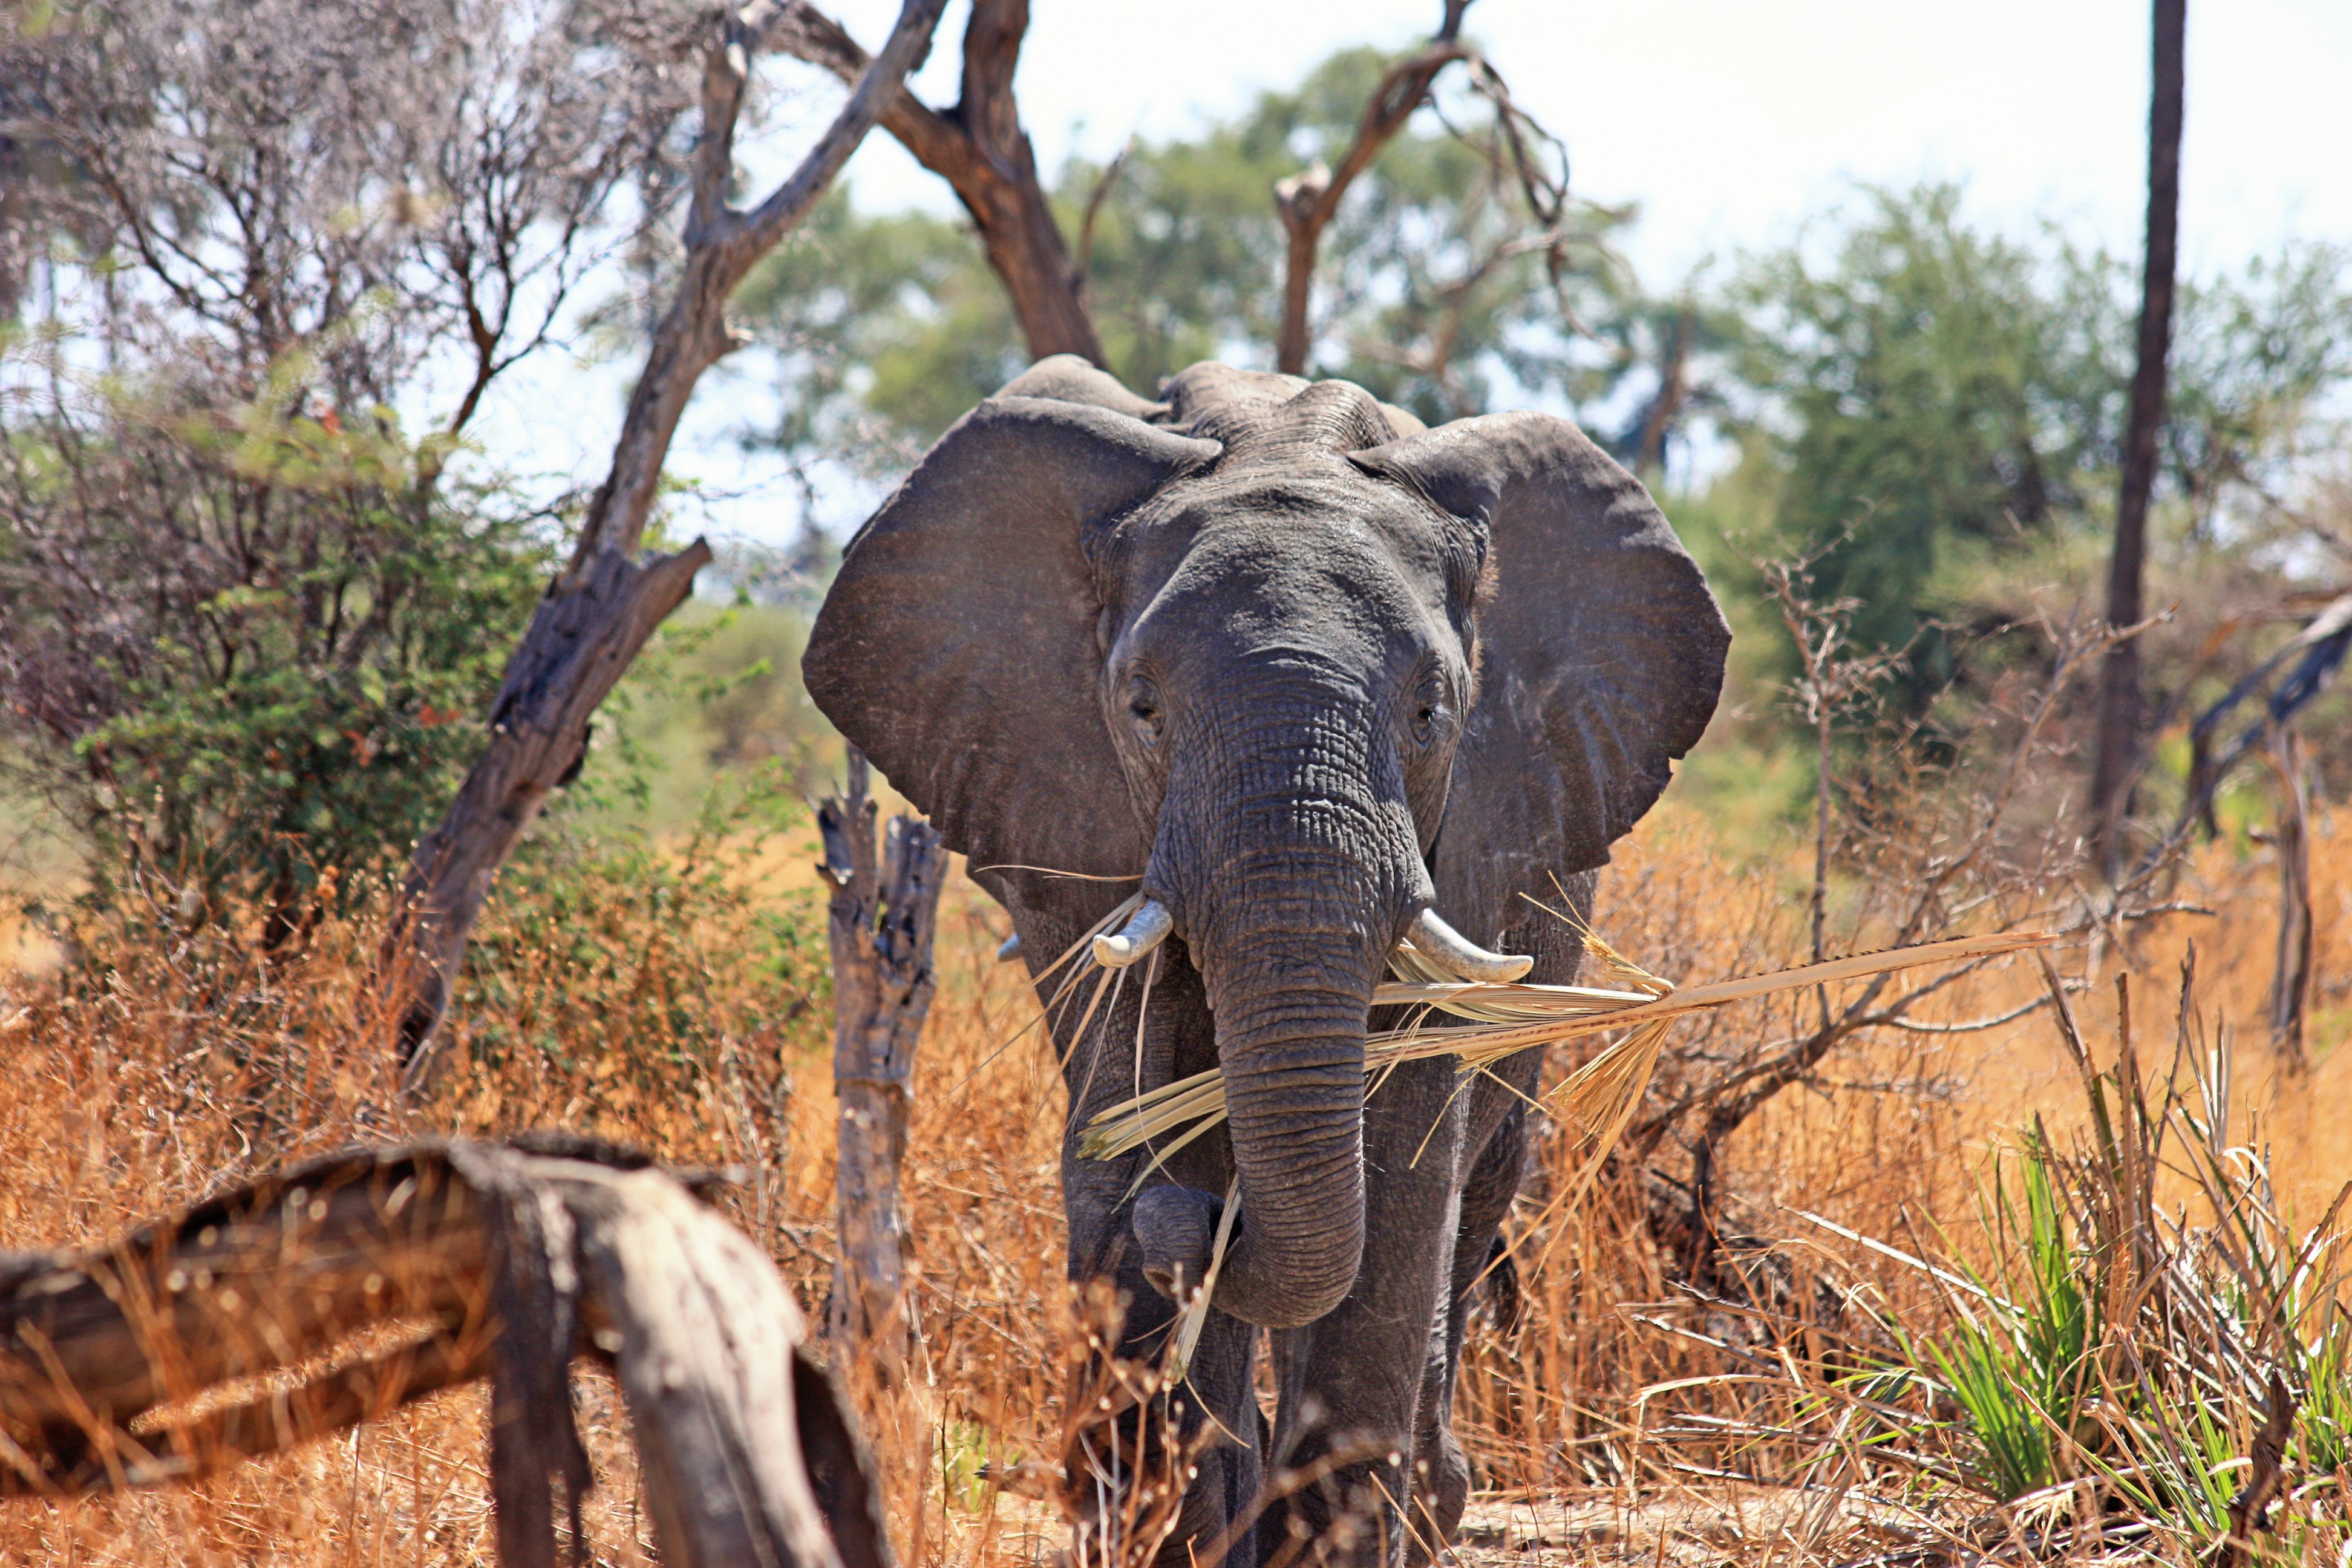
nature, adventure, animal, wildlife, jungle, mammal, fauna, savanna, elephant, safari, indian elephant, african elephant, elephants and mammoths, elephant tusks